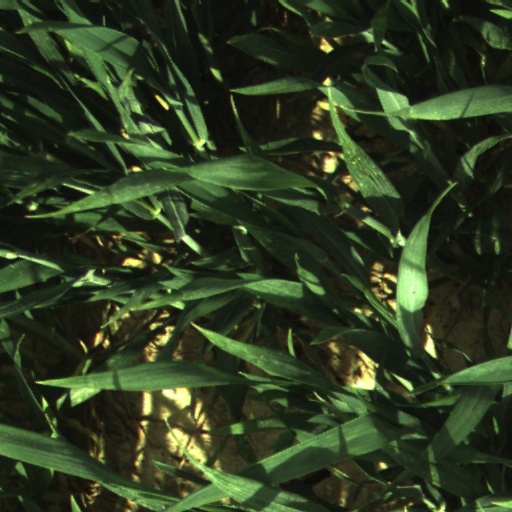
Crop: wheat